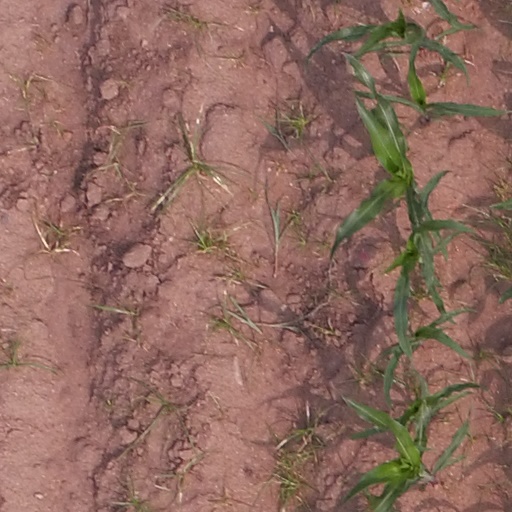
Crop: maize; corn